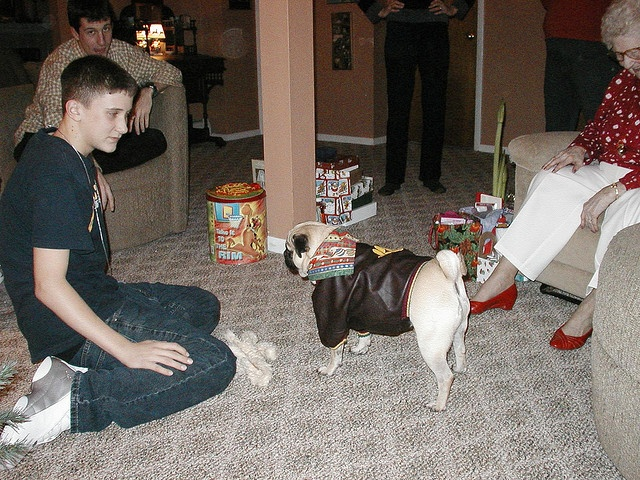
A young man kneeling down near a little pug wearing a scarf and leather jacket.
A pug models a leather jacket for the family.
A dog in the middle of people dressed in a leather jacket.
The dog is dressed in a leather jacket.
A bug dog that is dressed up in clothes and standing on the floor.